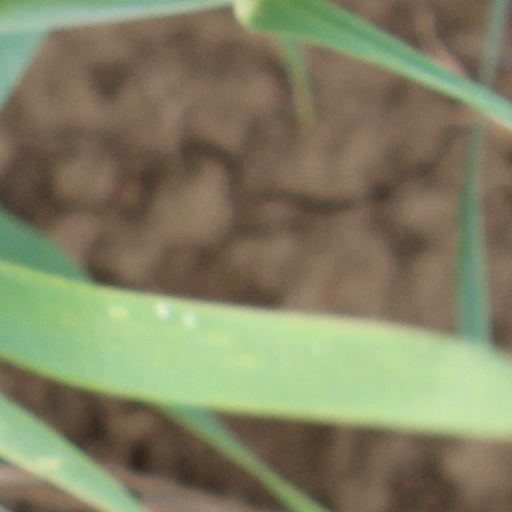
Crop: wheat